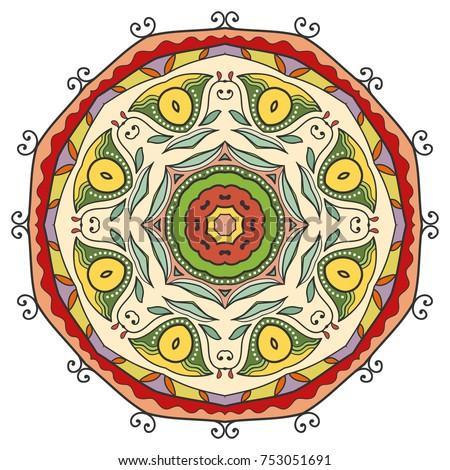
flower decoration , hand drawn round ornament , isolated design element on a white background .